Police of Serbia

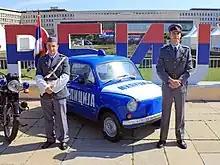
The Militia uniforms of the 1970s and 1980s along with Zastava 750 standard patrol car at the time

In 1956, the first Law on the Organs of Internal Affairs was adopted in the framework of decentralization and a bulk of internal affairs was placed at the disposal of constituent republics. The 1963 Yugoslav Constitution and the 1964 Basic Law on the Service for Internal Affairs continued the process of decentralization, forming the basic bodies of internal affairs at the municipal level. The name People's Militia ("Narodna milicija") was changed to Militia ("Milicija"). At the federal level there was the Federal Ministry of Internal Affairs. At the republican levels there were, respectively, republican secretariats of internal affairs. In essence, relations between the federal and republican police forces were based on the principles of agreements, assistance and cooperation in work, and not on hierarchical principles with subordination. Differences in funding and decentralization led to large differences in the organization of the Militia and the bodies of the Federal Ministry of Internal Affairs.